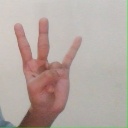
अक्षर: क्ष